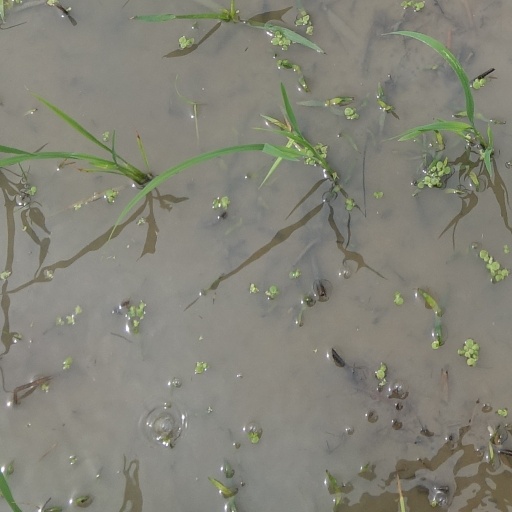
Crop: rice